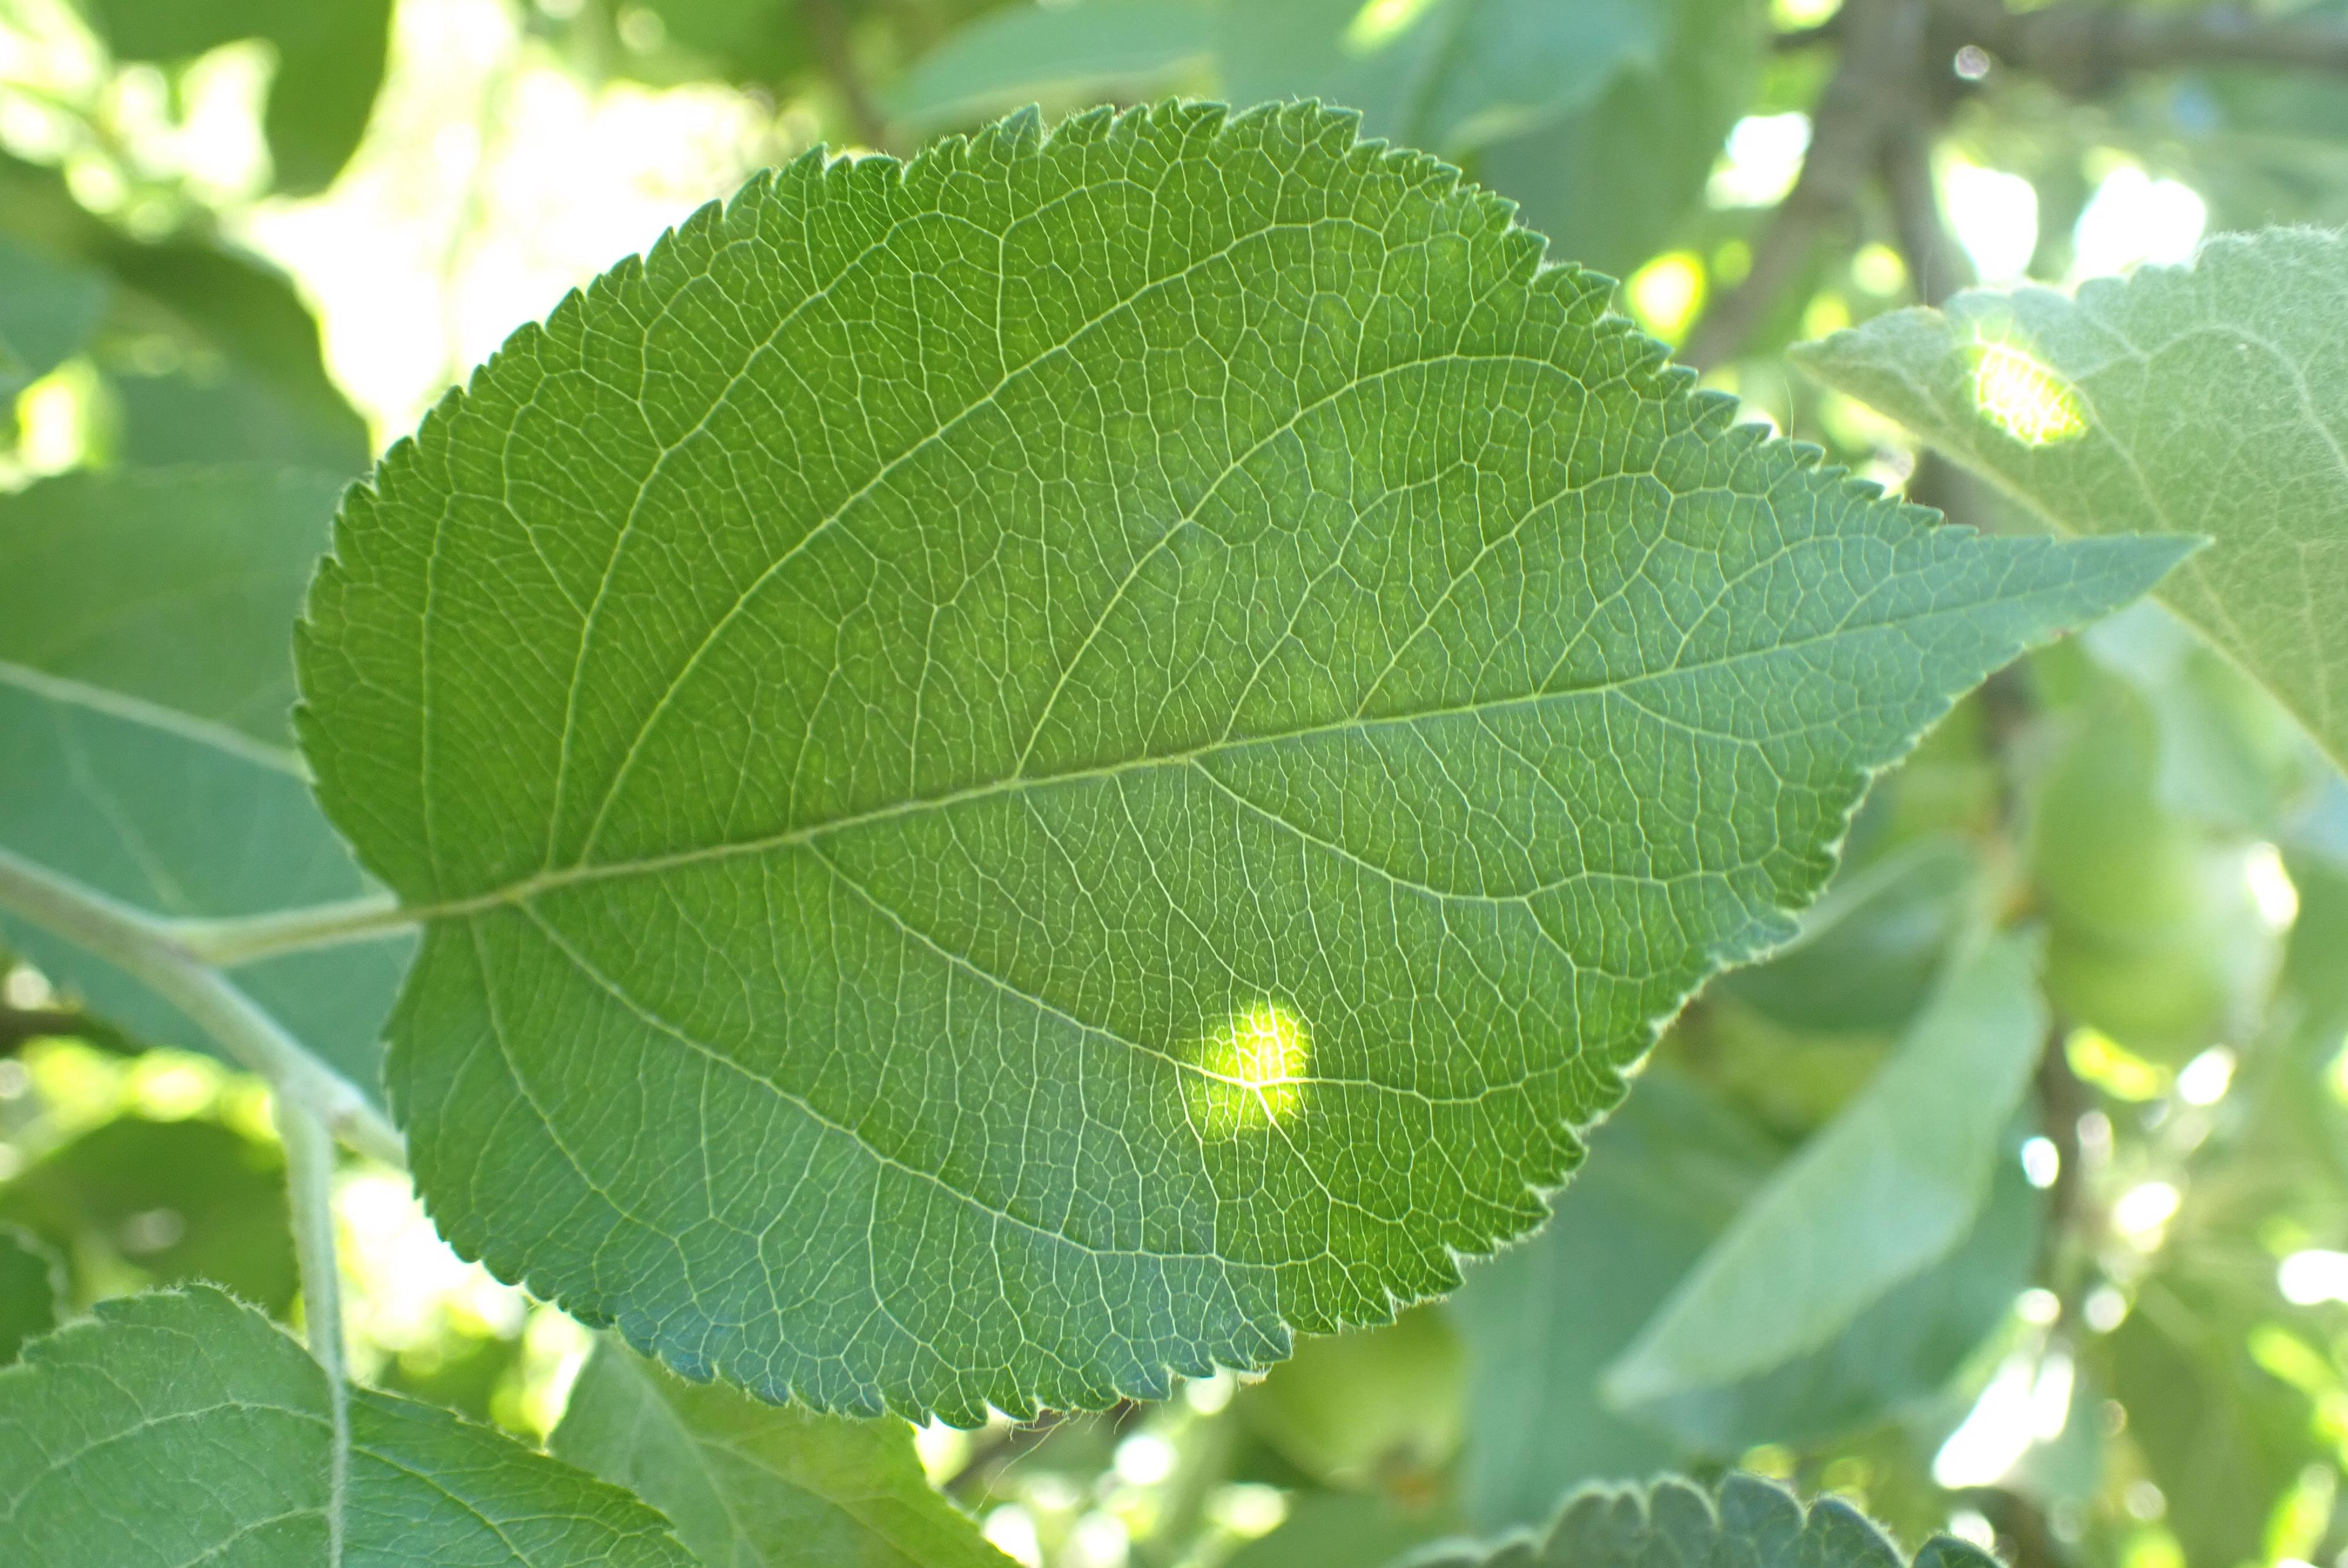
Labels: healthy